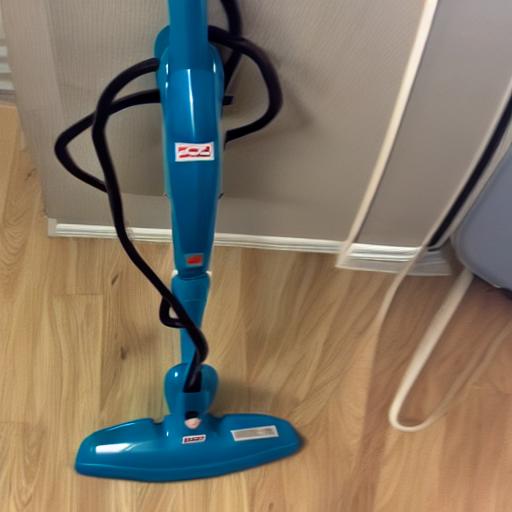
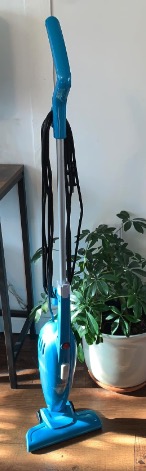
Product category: items_vacuum
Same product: no